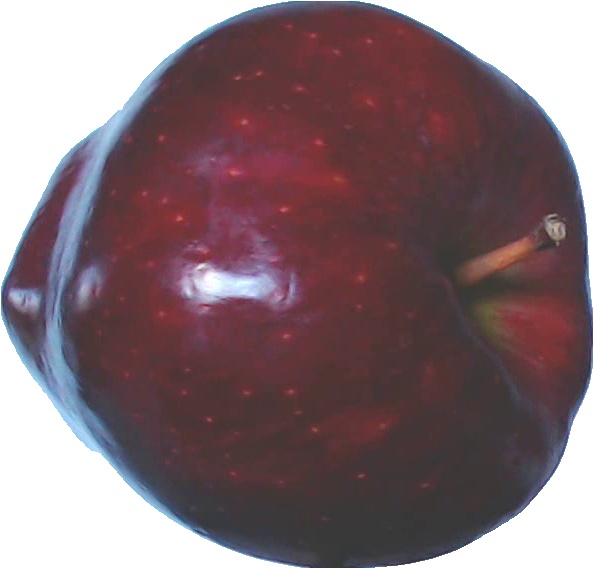
Label: apple_red_delicios_1